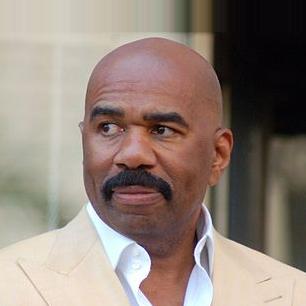
Age: 55